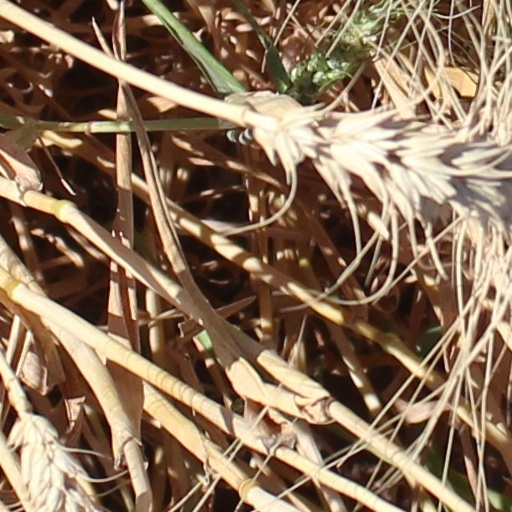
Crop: wheat